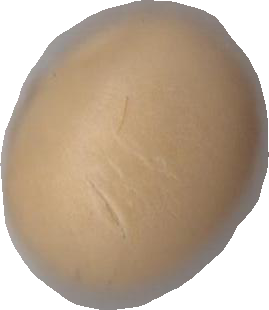
Variety: Grobogan